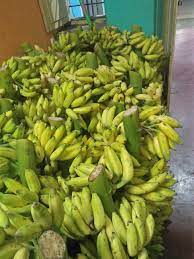
Label: Banana